Jumpin Gym U.S.A.

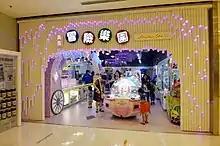
Jumpin Gym U.S.A.'s branch in Ocean Terminal.

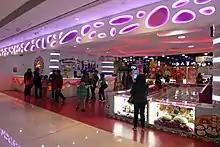
Concept store "j-plus" inside Domain in Yau Tong.

Jumpin Gym U.S.A. Ltd. (commonly known as Jumpin Gym) is a family entertainment centre company based in Hong Kong.